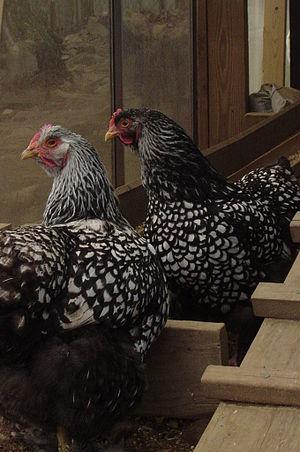
Un allèle est une version variable d'un même gène, c'est-à dire une forme variée qui peut être distinguée par des variations de sa séquence nucléotidique. Il existe généralement un ou deux allèles pour chaque gène, mais certains gènes possèdent plusieurs dizaines d'allèles. Les allèles d'une paire de chromosomes homologues peuvent être identiques, c'est l'homozygotie, ou différents, c'est l'hétérozygotie.
En génétique, la codominance désigne le fait que deux variantes différentes d'un gène, dites allèles, participent en commun à la détermination d'un trait particulier, dit phénotype, tel que la couleur de l'épiderme ou du pelage.
Cette liste des races de poules américaines n'est pas exhaustive. Elle recense essentiellement les races rencontrées en Europe.